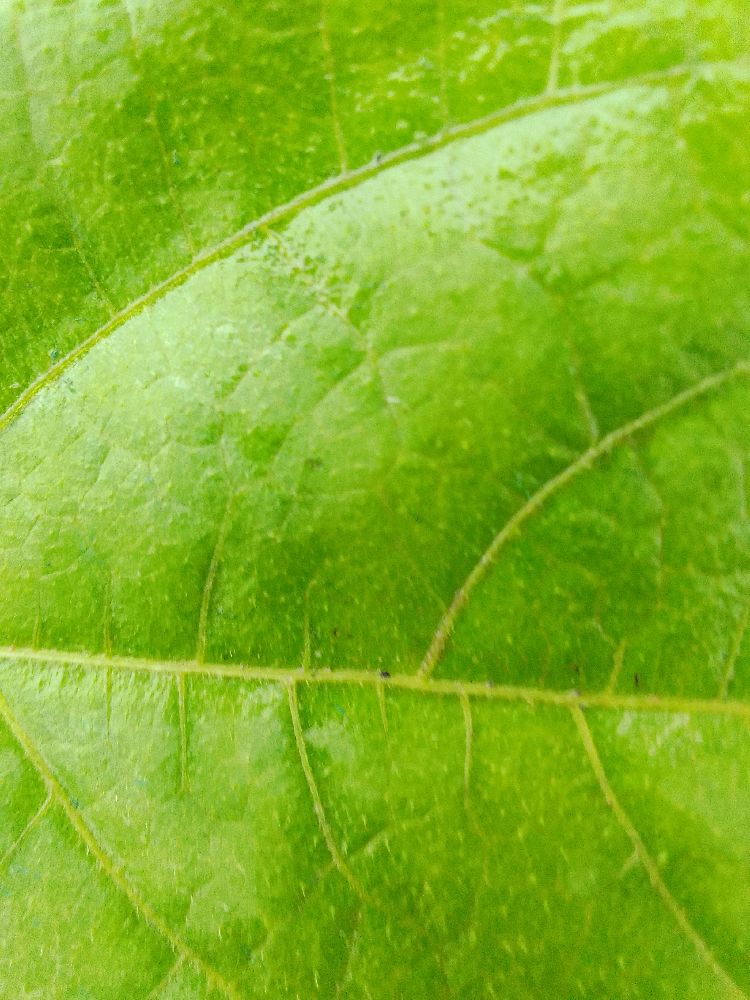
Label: healthy